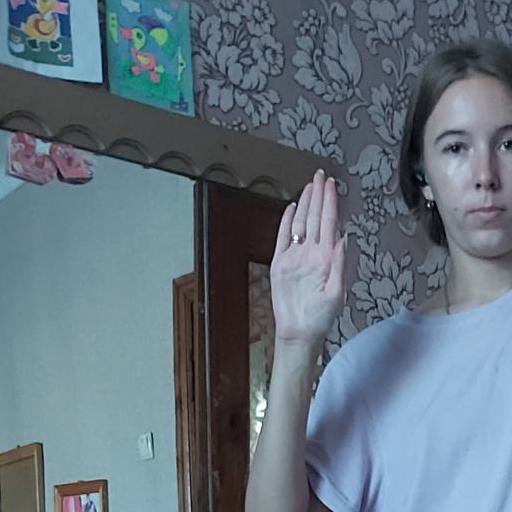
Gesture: stop